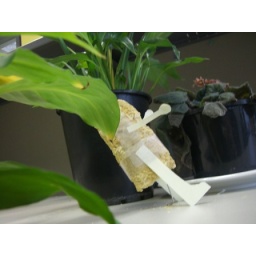
There are some many plants around, I have been going around tending to all the pot plants in the office.